Papingo

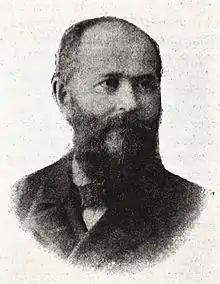
Michael Anagnostopoulos (Anagnos)

A footpath leads up from the village through the sub-alpine plateaus of Mt Tymphe to Drakolimni ("Dragonlake"), a glacial lake at an altitude of 2000 m. The trek to the lake lasts about 5 hours. Along the way, at an altitude of 1950 m, there is a mountain refuge, the Mountain Hut of Tymphe or of Astraka. It normally operates from May to October although it has solar panels that enable its use throughout the year. Use during the winter months can be arranged by appointment.